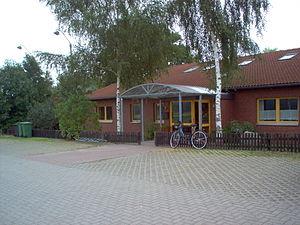
École maternelle Rethen